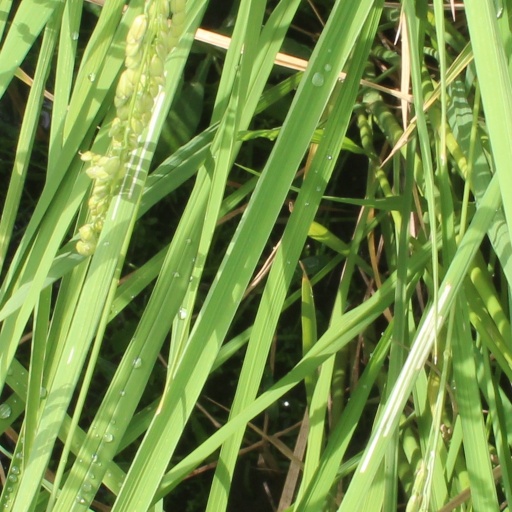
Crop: rice